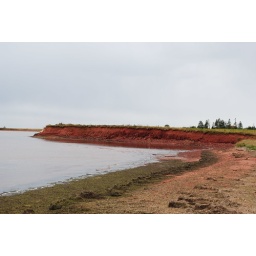
Every single grain of sand is red in this island